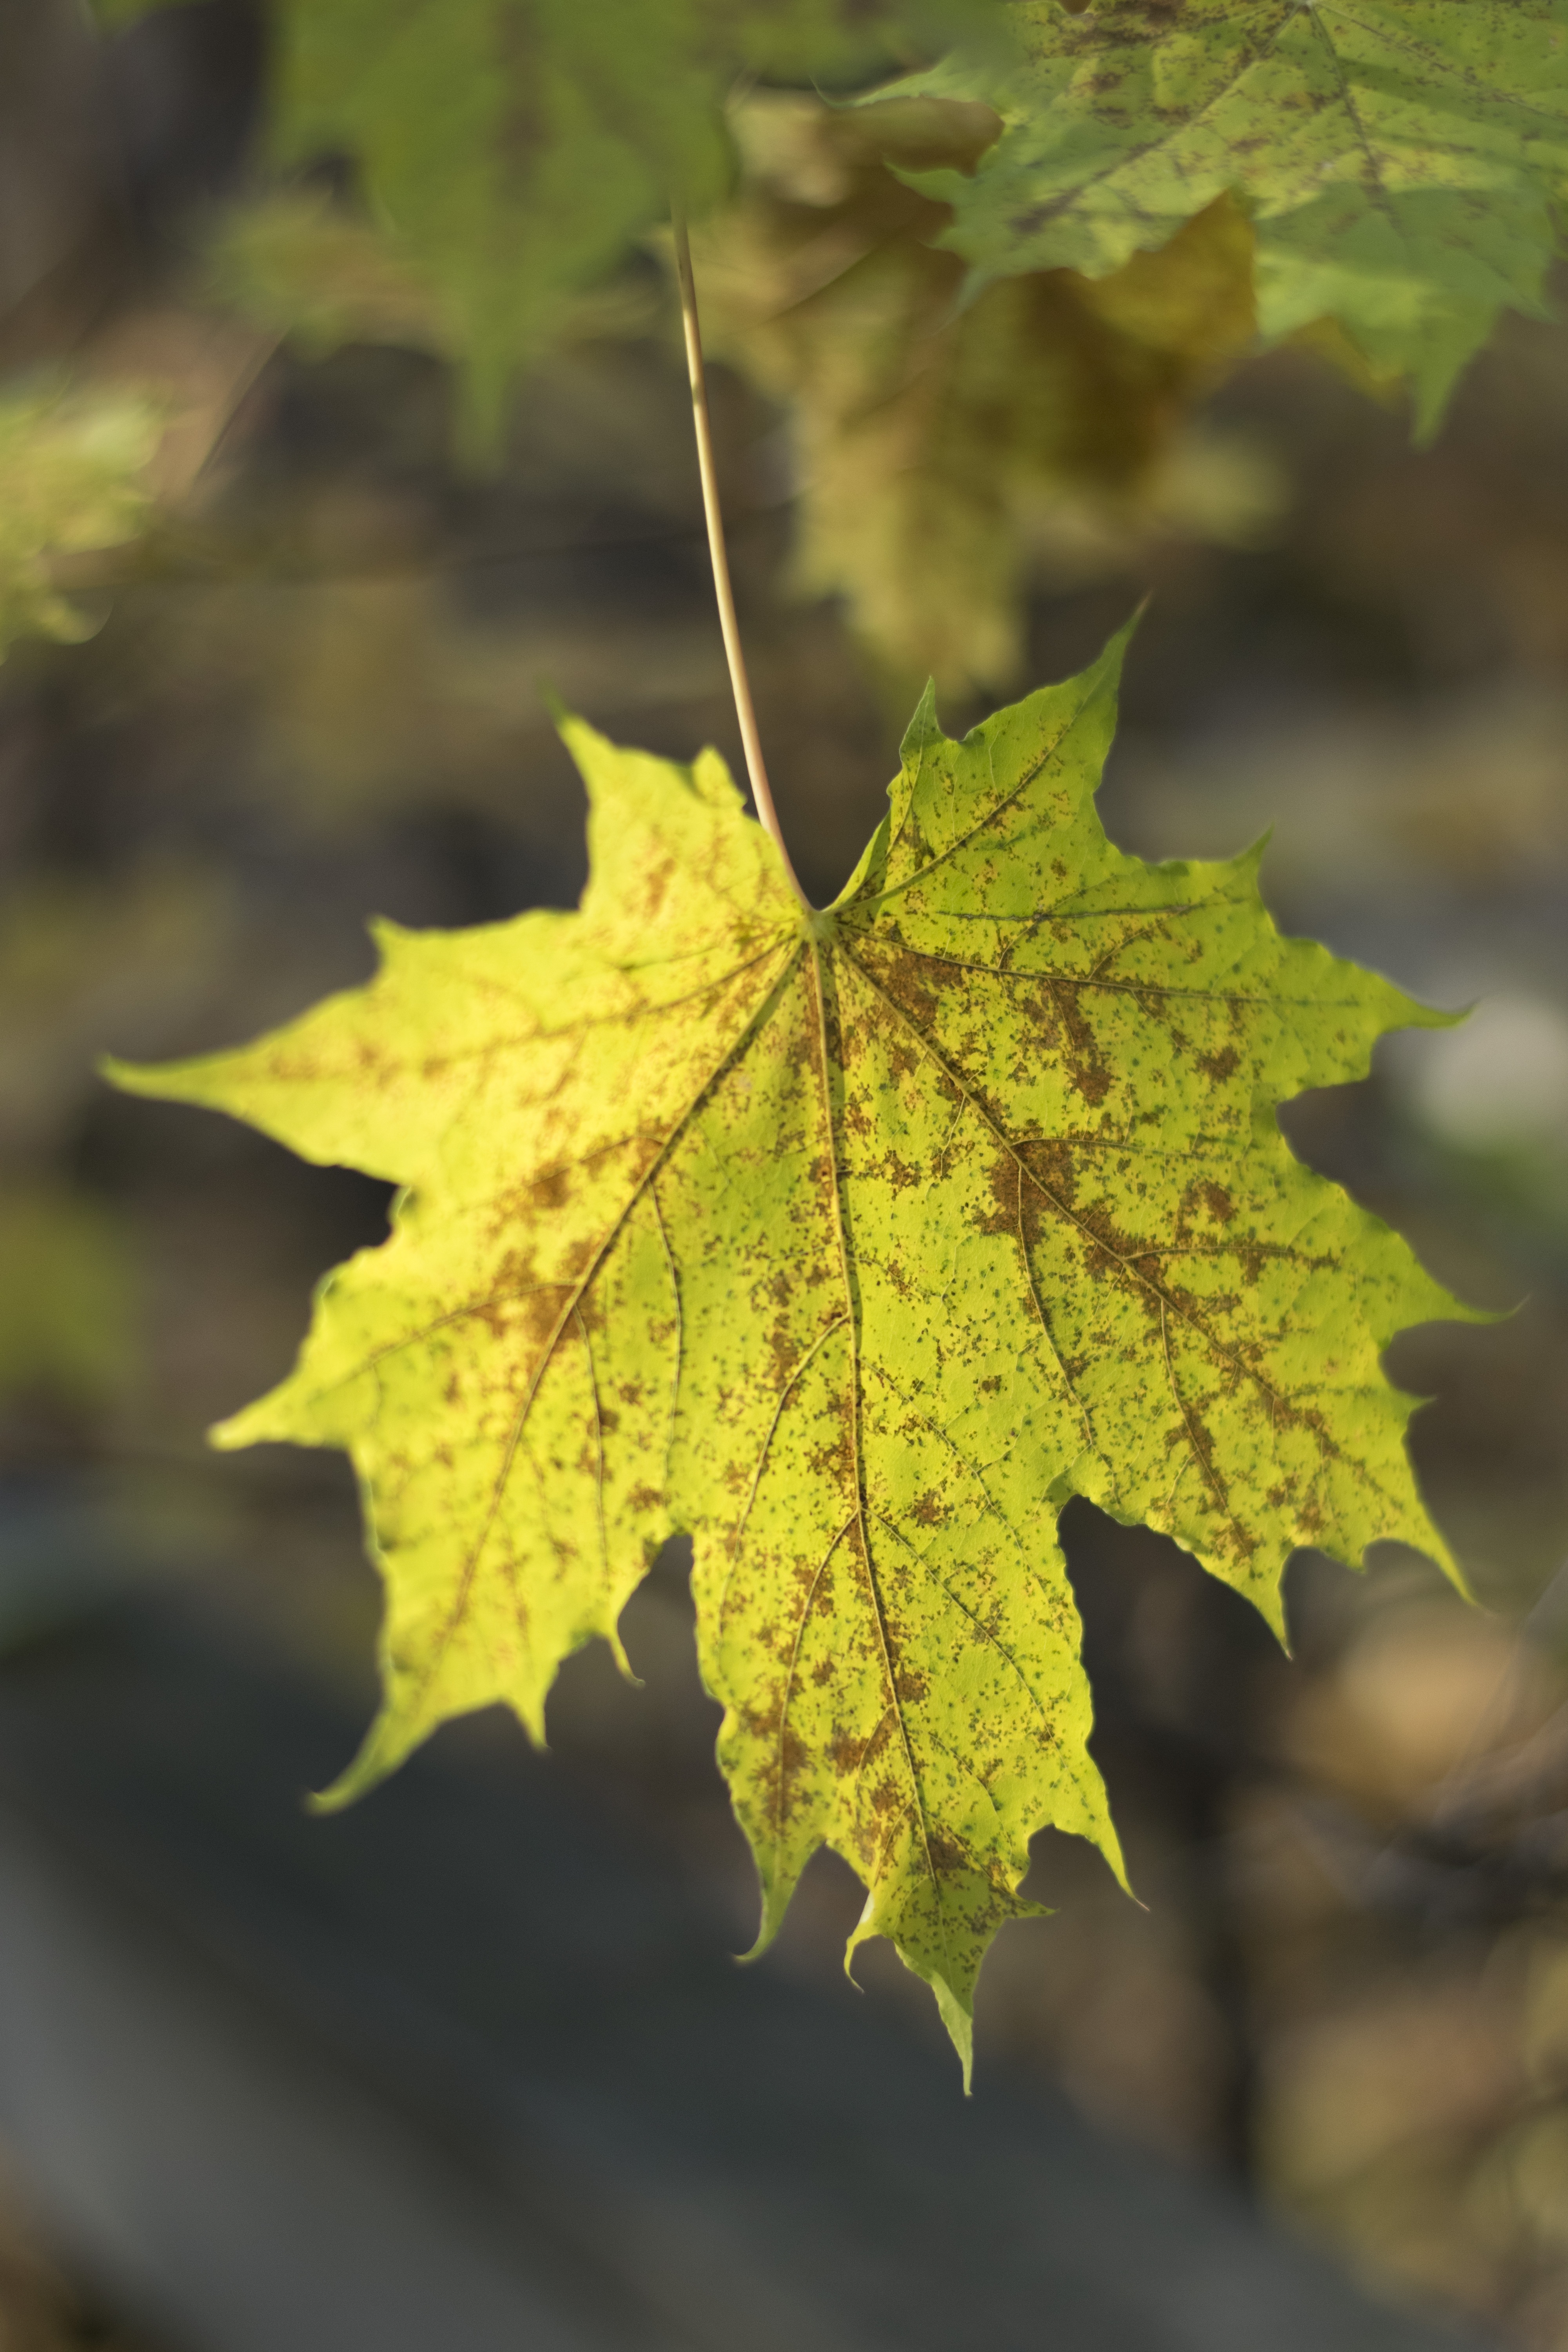
tree, nature, branch, plant, sunlight, leaf, alone, green, autumn, botany, yellow, season, maple tree, maple leaf, deciduous, oak, autumn leaves, yellow leaves, golden autumn, flowering plant, plant stem, woody plant, land plant